Baranavichy

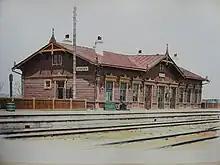
The central railway station in the late 19th century

The town's history began on 17 (29) November 1871, the beginning of construction of a movement to the new section of the Smolensk-Brest. The name of the station arose during the construction of the nearby village, Baranavichy, whose first mention was in the testament of A.E Sinyavskaya in 1627. Then, in 1871, not far from the station, the locomotive depot was built.